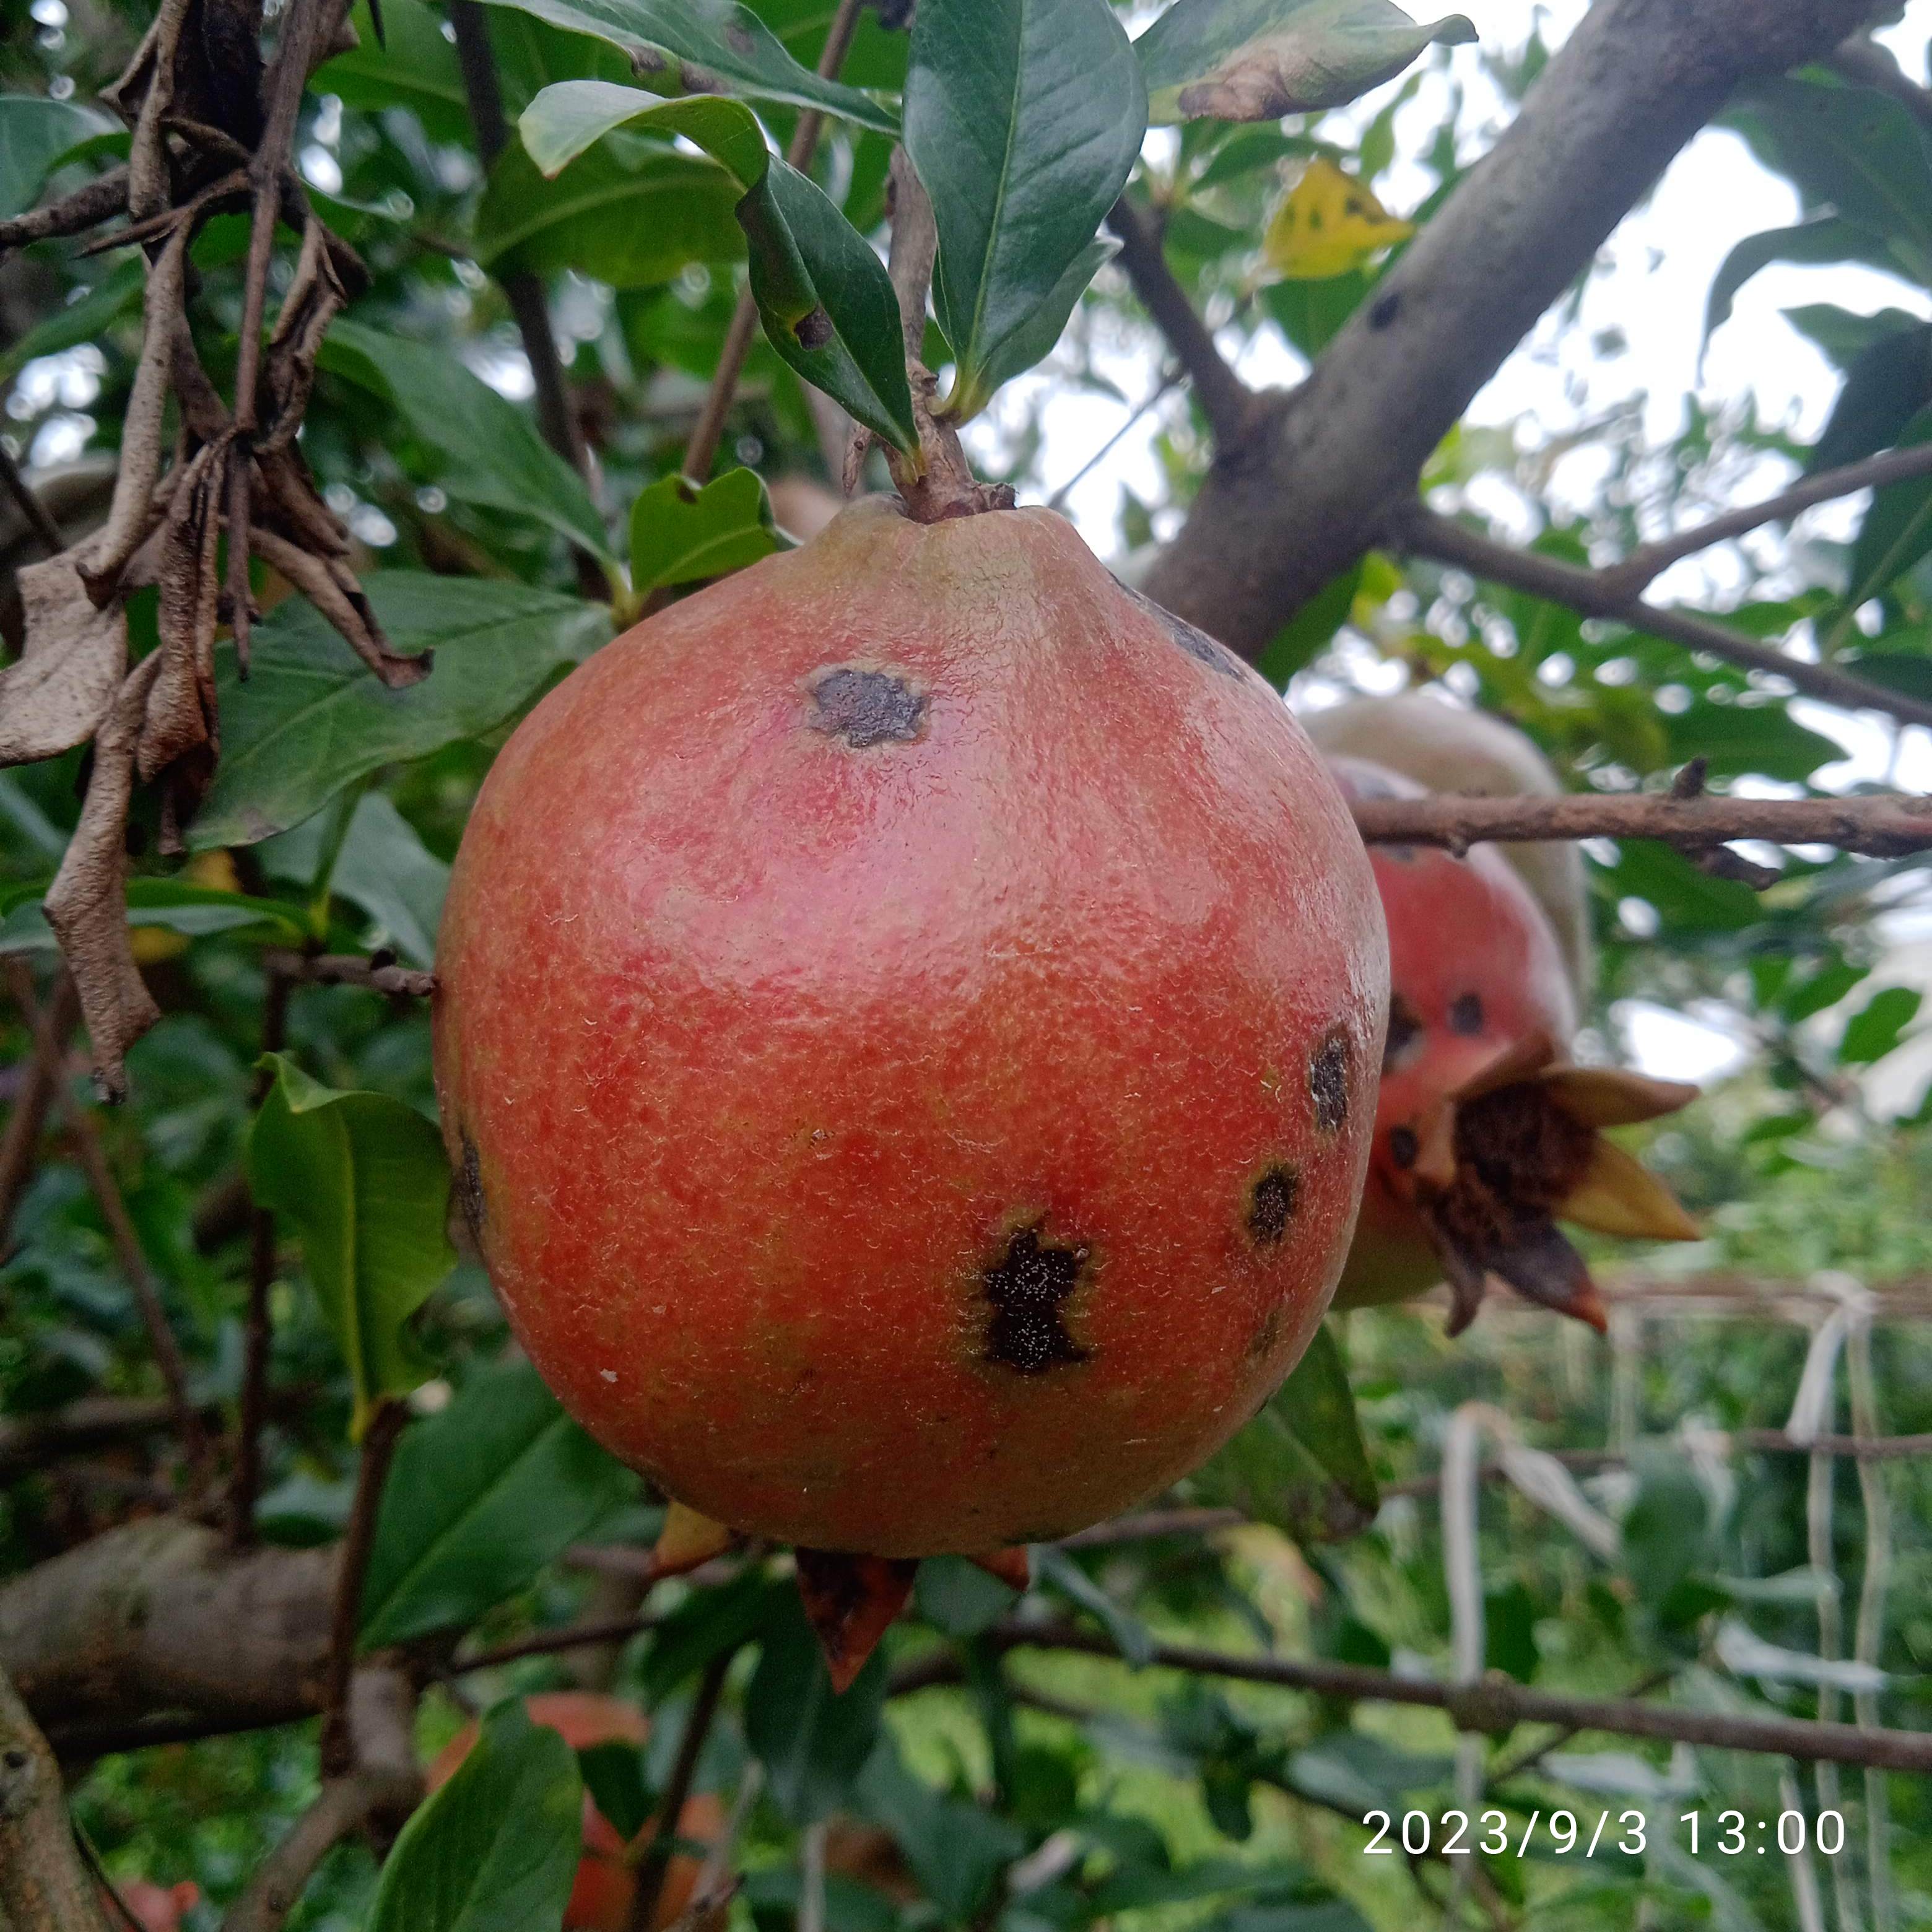
Label: Anthracnose